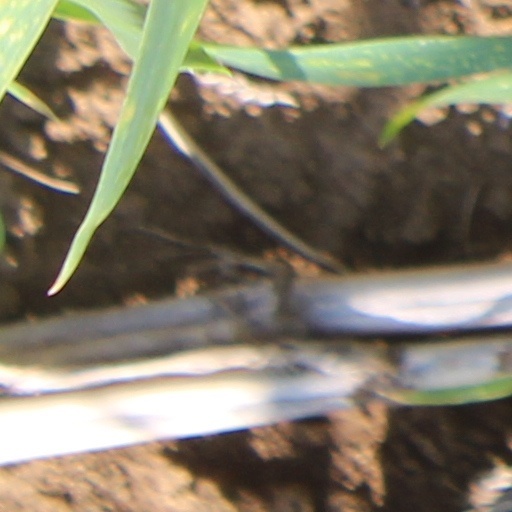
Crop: wheat